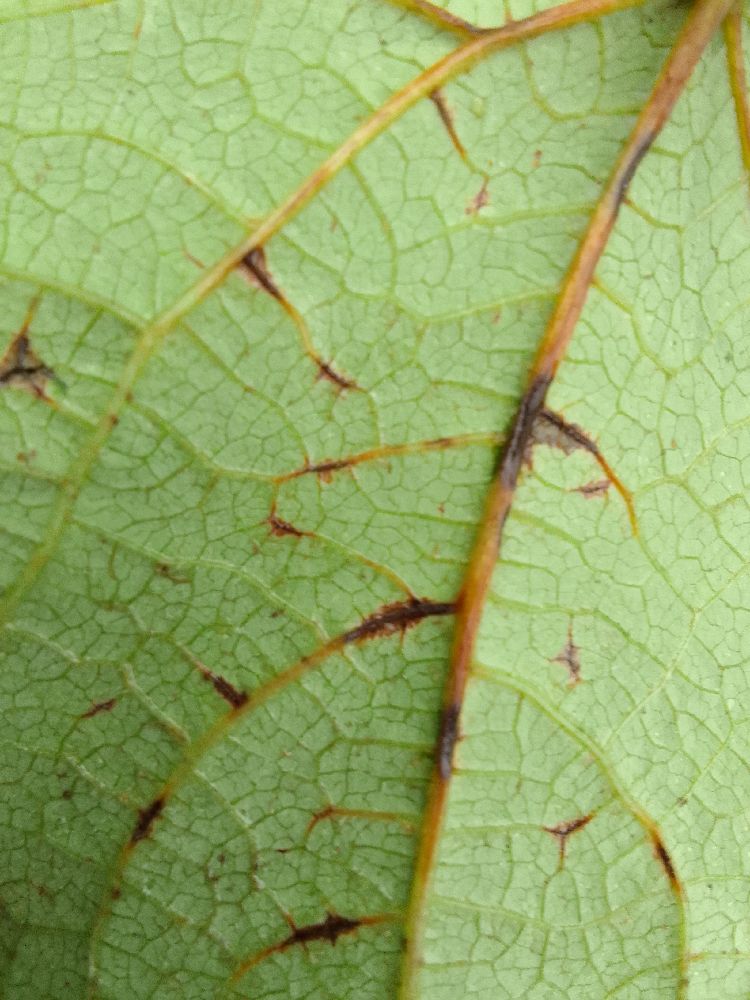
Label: anthracnose